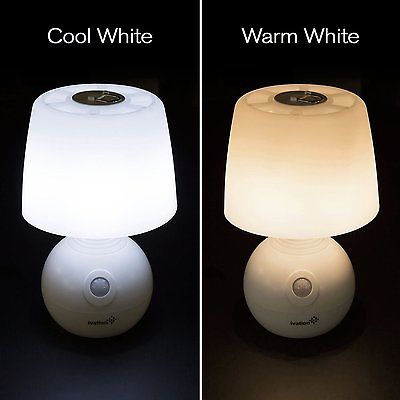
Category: lamp